Fruit of Islam

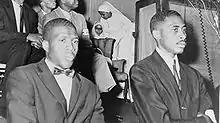
FOI members in 1964

The Fruit of Islam (FOI) is the paramilitary wing of the Nation of Islam. The Fruit of Islam wear distinctive blue, brown, or white uniforms and caps and have units at all NOI temples. Louis Farrakhan, as head of the Nation of Islam, is commander-in-chief of the Fruit of Islam, and his son, Mustapha Farrakhan Sr., is second in command as the Supreme Captain. The women's counterpart to the Fruit of Islam is Muslim Girls Training (MGT).